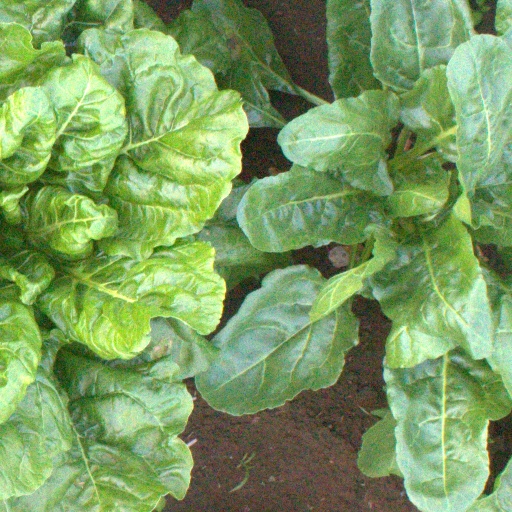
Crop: sugar beet